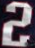
Number: 2